Peter Cetera

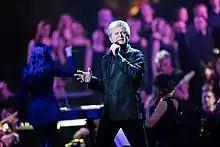
Cetera in 2017

Cetera played in several groups in the Chicago area, including a popular local rock band named the Exceptions, which toured the Midwest in the mid-1960s. Cetera said, "By the time I was 18 I was making more money than my dad."